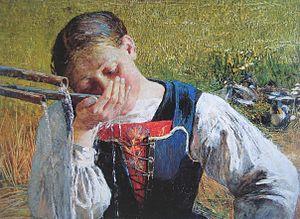
Giovanni Segantini est un peintre italien rattaché au courant du symbolisme. C'est un peintre de genre, qui a représenté des sujets typiques, dont des paysages de montagnes. Pour Philippe Dagen du journal Le Monde, il s'agit d'un des artistes majeurs de son temps, entre symbolisme, postimpressionnisme et primitivisme.